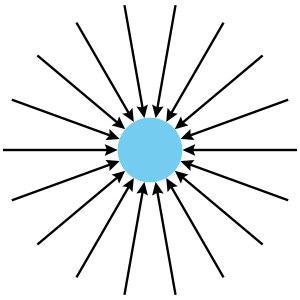
La théorie de la gravitation de Le Sage est une théorie cinétique de la gravitation proposée initialement par Nicolas Fatio de Duillier en 1690 puis plus tard par Georges-Louis Le Sage en 1748. La théorie propose une explication mécanique de la force gravitationnelle de Newton en termes de flux de minuscules particules invisibles, que Le Sage appelait « corpuscules ultramondains », qui impacteraient les objets matériels dans toutes les directions. Selon ce modèle, deux corps matériels se protègent partiellement l'un l'autre des corpuscules incidents, ce qui entraîne un déséquilibre net dans la pression exercée par les impacts de corpuscules sur les corps, ce qui tend à rapprocher les deux corps. Cette explication mécanique de la gravité n'a jamais été grandement acceptée, même si elle continuait occasionnellement à être étudiée par certains physiciens jusqu'au début du vingtième siècle, époque à laquelle elle a généralement été considérée comme définitivement discréditée.